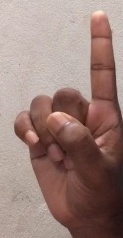
ASL sign: 1